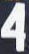
Number: 4